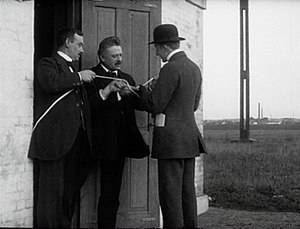
Ingeniør Valdemar Poulsen paa sin Station for traadløs Telegrafi
Ukendt person, Valdemar Poulsen og Anker Kirkeby kigger på strimler.
Ingeniør Valdemar Poulsen paa sin Station for traadløs Telegrafi er en kort dokumentarisk stumfilm fra 1912 med ingeniøren Valdemar Poulsen.